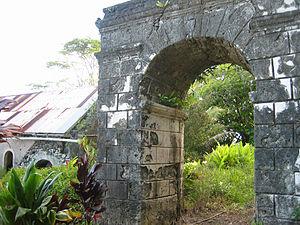
Photo Couvent de Rouru (Photo personnel 2006) Utilisateur:FRED
Rikitea est un village de l'île de Mangareva et le chef-lieu des îles Gambier, en Polynésie française. Il est situé au pied du mont Duff et est construit le long d'une rue unique qui longe la baie du lagon des Gambier.